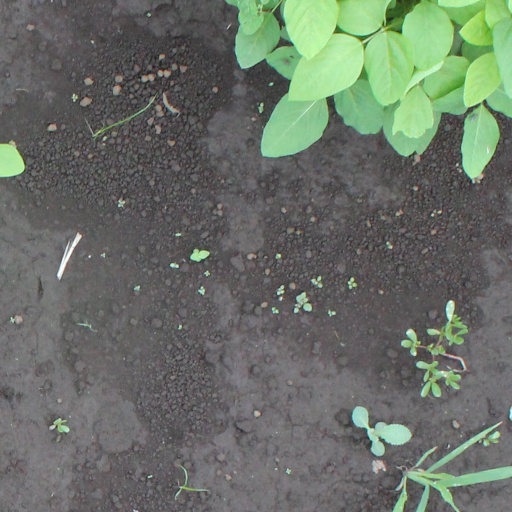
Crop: soybean